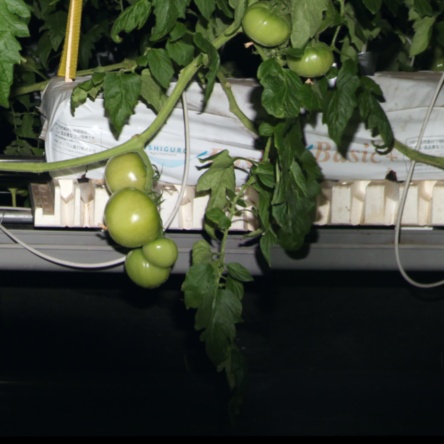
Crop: tomato